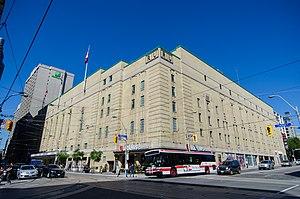
Le Maple Leaf Gardens était une salle omnisports située à Toronto en Ontario.
Voici la liste des lieux historiques nationaux du Canada situé à Toronto. En mars 2011, on compte 36 lieux historiques nationaux à Toronto.
Ross and Macdonald est une firme d'architectes basée à Montréal, au Québec et à l'origine de plusieurs bâtiments importants au Canada.